Munich–Regensburg railway

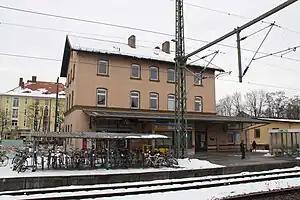
Moosach station

Between 1966 and 1972, the stations of Freising, Neufahrn, Lohhof, Feldmoching and Moosach and the halts of Pulling, Eching and Fasanerie were rebuilt with 76 cm high platforms and the tracks were adapted for the Munich S-Bahn. A new three-track station with reversing facility was built in Oberschleißheim, north of the old Schleißheim station. Finally on 17 December 1977, a halt was added at Unterschleissheim.